Floyd J. Egan

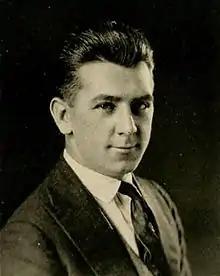

Floyd Joseph Egan (April 6, 1896 – 1967) was an American football and basketball coach. He served as the head football coach of Trinity College—now known as Duke University—in 1920, compiling a record of 4–0–1. Egan was also the head basketball coach at New York University (NYU) for one season, in 1918–19, and at Trinity for the 1920–21 season, tallying a career college basketball record of 14–12.